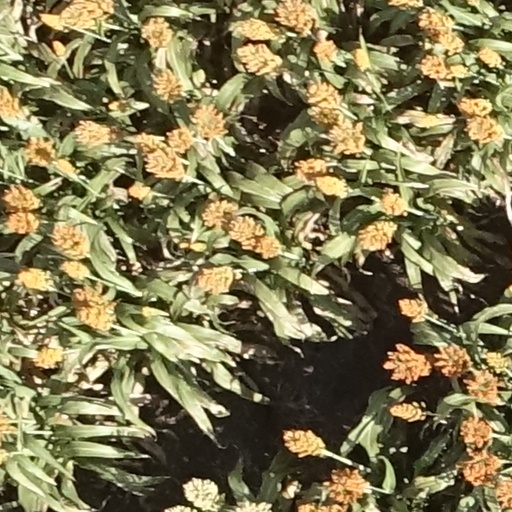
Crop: sorghum